Zaporizhstal

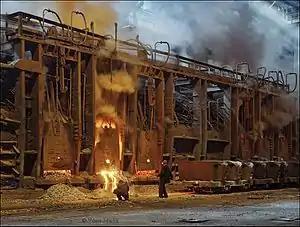
One of seven 500-ton capacity open hearth furnaces at the steel plant, pictured in 2012

In 2003, the company produced 4,355,000 tonnes of raw steel (market share of 12%) and 3,625 ths. tonnes of finished steel products (11% share). Exports, delivered to 59 countries, accounted for 70% of Zaporizhstal's 2003 sales, with China, Middle Eastern states and the CIS among the main destinations. In 2015, the company has made 3.81 million tonnes of cast iron, 3.98 million tonnes of steel, 3.35 million tonnes of rolled steel.